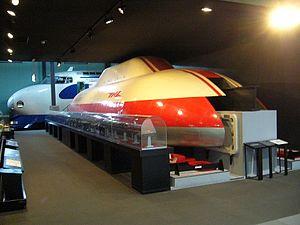
Le train expérimental ML500 (de type Maglev - ""lévitation magnétique""), exposé au musée des transports d'Osaka, Japon. 日本語: ジェイアール式マグレブ ML500 交通科学博物館にて 2006年6月 Bakkai撮影 "
Le SCMaglev, aussi appelé JR-Maglev, est un train à sustentation magnétique développé depuis 1962 par la compagnie ferroviaire Japan Railway. Sa première version commerciale doit relier Tokyo et Nagoya en 2027. Si on considère qu'un train ne roule pas forcément sur des rails, alors on peut affirmer que c'est le train le plus rapide du monde, capable d'atteindre 603 km/h depuis avril 2015.